Mourning wheatear

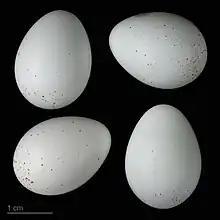
"Oenanthe lugens lugens" - MHNT

The mourning wheatear (Oenanthe lugens) is a bird, one of 14 species of wheatear found in northern Africa and the Middle East. It is a small passerine in a group formerly classed as members of the thrush family Turdidae, but now more generally considered to be part of the Old World flycatcher family Muscicapidae.